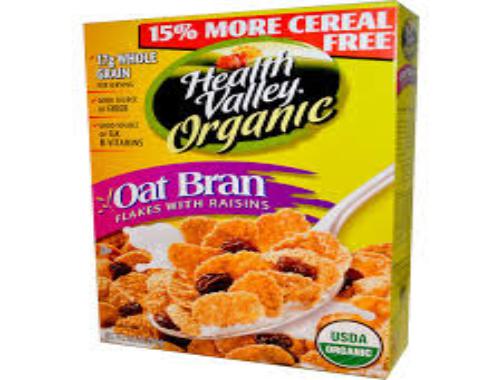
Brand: Bran Flakes
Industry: Food